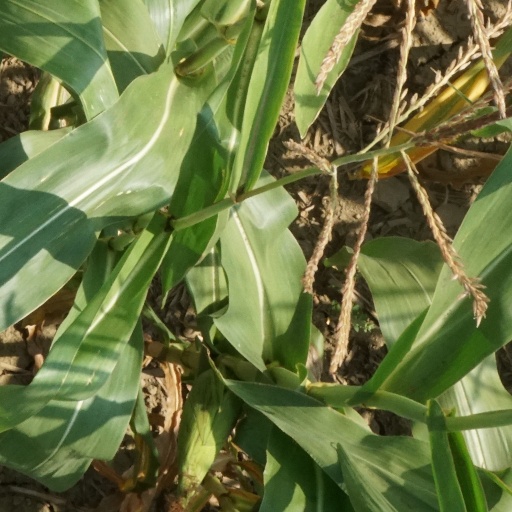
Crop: maize; corn